Vayetze

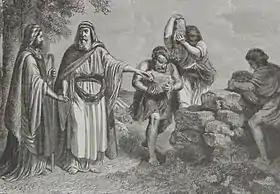
"The Heap of Witnesses" (illustration from the 1890 Holman Bible)

In the seventh reading, Laban answered Jacob that they were his daughters, his children, and his flocks, but asked what he could do about it now. Instead, Laban proposed that they make a covenant, and Jacob set up a stone pillar and with his kin heaped stones, and they ate a meal by the heap. Laban called it Jegar-sahadutha, but Jacob called it Galeed. Laban called the heap as a witness between him and Jacob, and invoked God to watch, when they were apart, if Jacob would afflict Laban's daughters and take other wives. And Laban designated the heap and the pillar as a boundary between him and Jacob; Laban would not pass over it to Jacob, and Jacob would not pass over it to Laban, to do harm. Laban invoked the God of Abraham, the God of Nahor, and the God of Terah, and Jacob swore by the Fear of Isaac and offered a sacrifice.